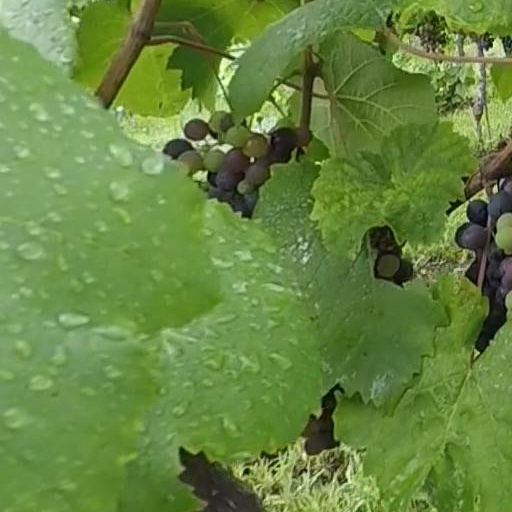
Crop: grape